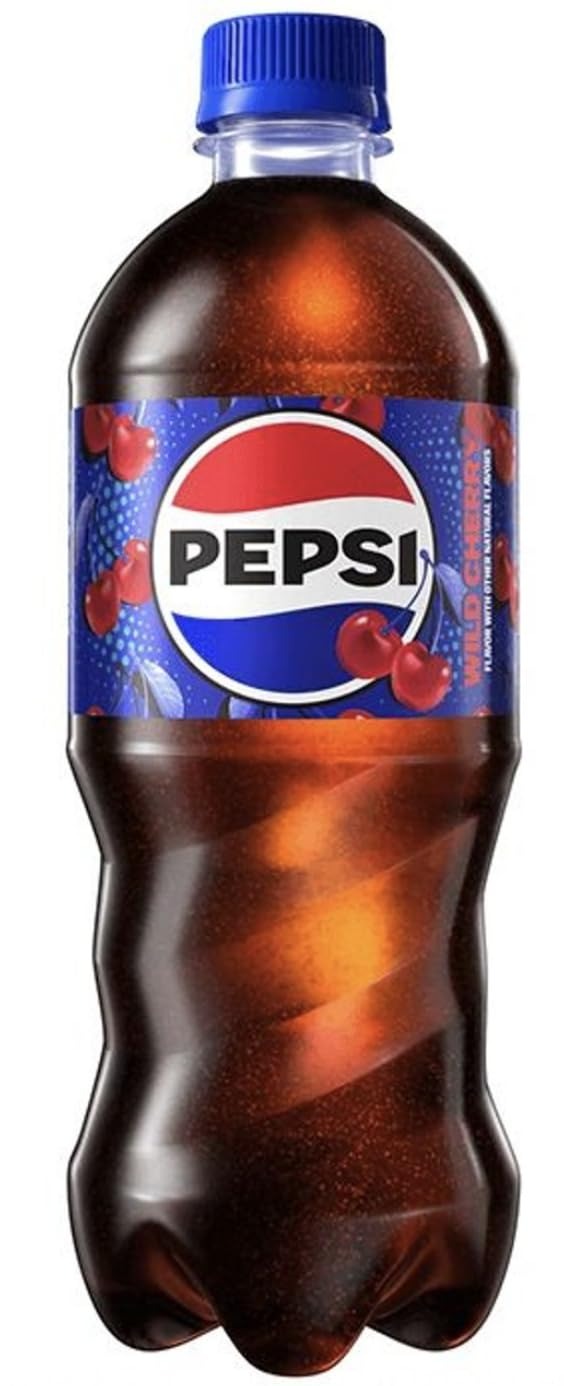
Item Name: Wild Cherry Soda, 20 Oz Bottles (Pepsi/Shipped by B4Y) (24)
Bullet Point 1: Refreshing Flavor: Indulge in the sweet and tangy taste of wild cherry with these 20 oz bottles of soda.
Bullet Point 2: Convenient Packaging: Available in various pack sizes - 24, 16, 12, and 10 bottles - to suit your needs.
Bullet Point 3: Versatile Beverage: Enjoy this soda as a refreshing drink on its own or mix it with other ingredients for delightful cocktails.
Bullet Point 4: Ideal for Parties: Stock up on these bottles to serve at gatherings, picnics, or any celebratory occasion.
Bullet Point 5: Satisfying Thirst: With a generous 20 oz serving size, these bottles are perfect for quenching your thirst on a hot day.
Product Description: Indulge in the nostalgic taste of Wild Cherry Soda with these 20 oz bottles, perfect for sharing with family and friends. This classic soda boasts a delightfully sweet cherry flavor that will transport you back to carefree summer days. Available in convenient multi-packs of 24, 16, 12, or 10 bottles, you can stock up and enjoy this refreshing treat anytime. Whether you're hosting a backyard barbecue or simply craving a burst of cherry goodness, Wild Cherry Soda is sure to hit the spot. Crack open a bottle and let the fizzy, fruity bubbles dance on your taste buds, creating a delightful sensory experience. Serve chilled for maximum enjoyment and savor every sip of this timeless beverage.
Value: 20.0
Unit: Fl Oz

Price: 61